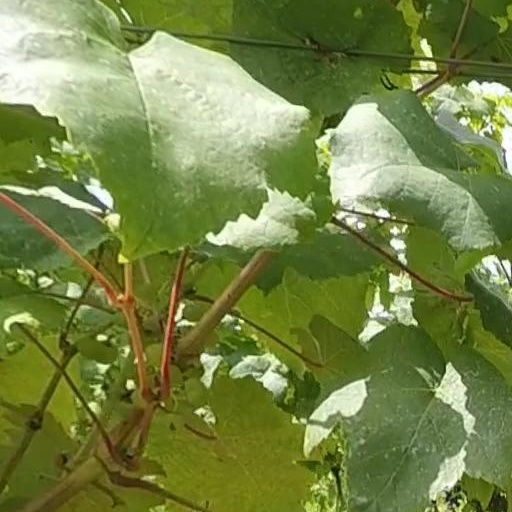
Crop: grape